Ali Tabatabaei

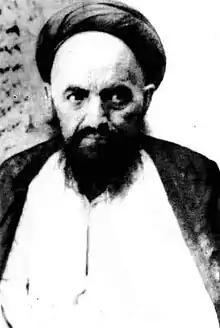

Ali Qazi Tabatabai, also known as "Allamah Qadi" and "Ayatollah Qazi" (1866–1947 CE; 1285–1366 AH), was an Iranian alim (Islamic scholar) and mystic. He was the son of Husseyn and was born in Tabriz, Iran. He was born on 29 April 1866 in Tabriz. His father Sayyed Hosein Qazi was a prominent pupil of the grand Mirza Shirazi. His maternal grandfather, Mirza Mohsen, was a great jurist.